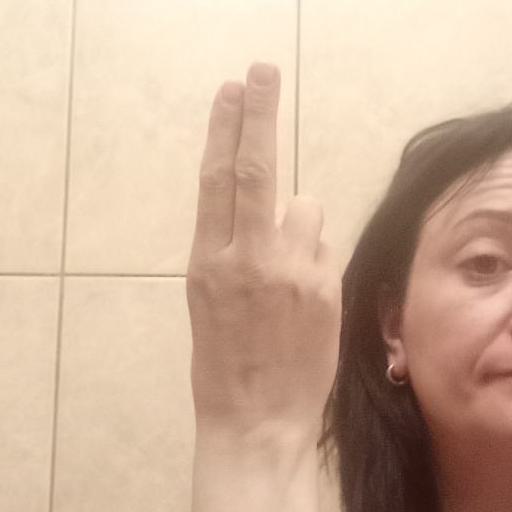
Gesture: two_up_inverted